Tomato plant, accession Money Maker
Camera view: bottom (45 deg); turntable rotation: 270 degrees
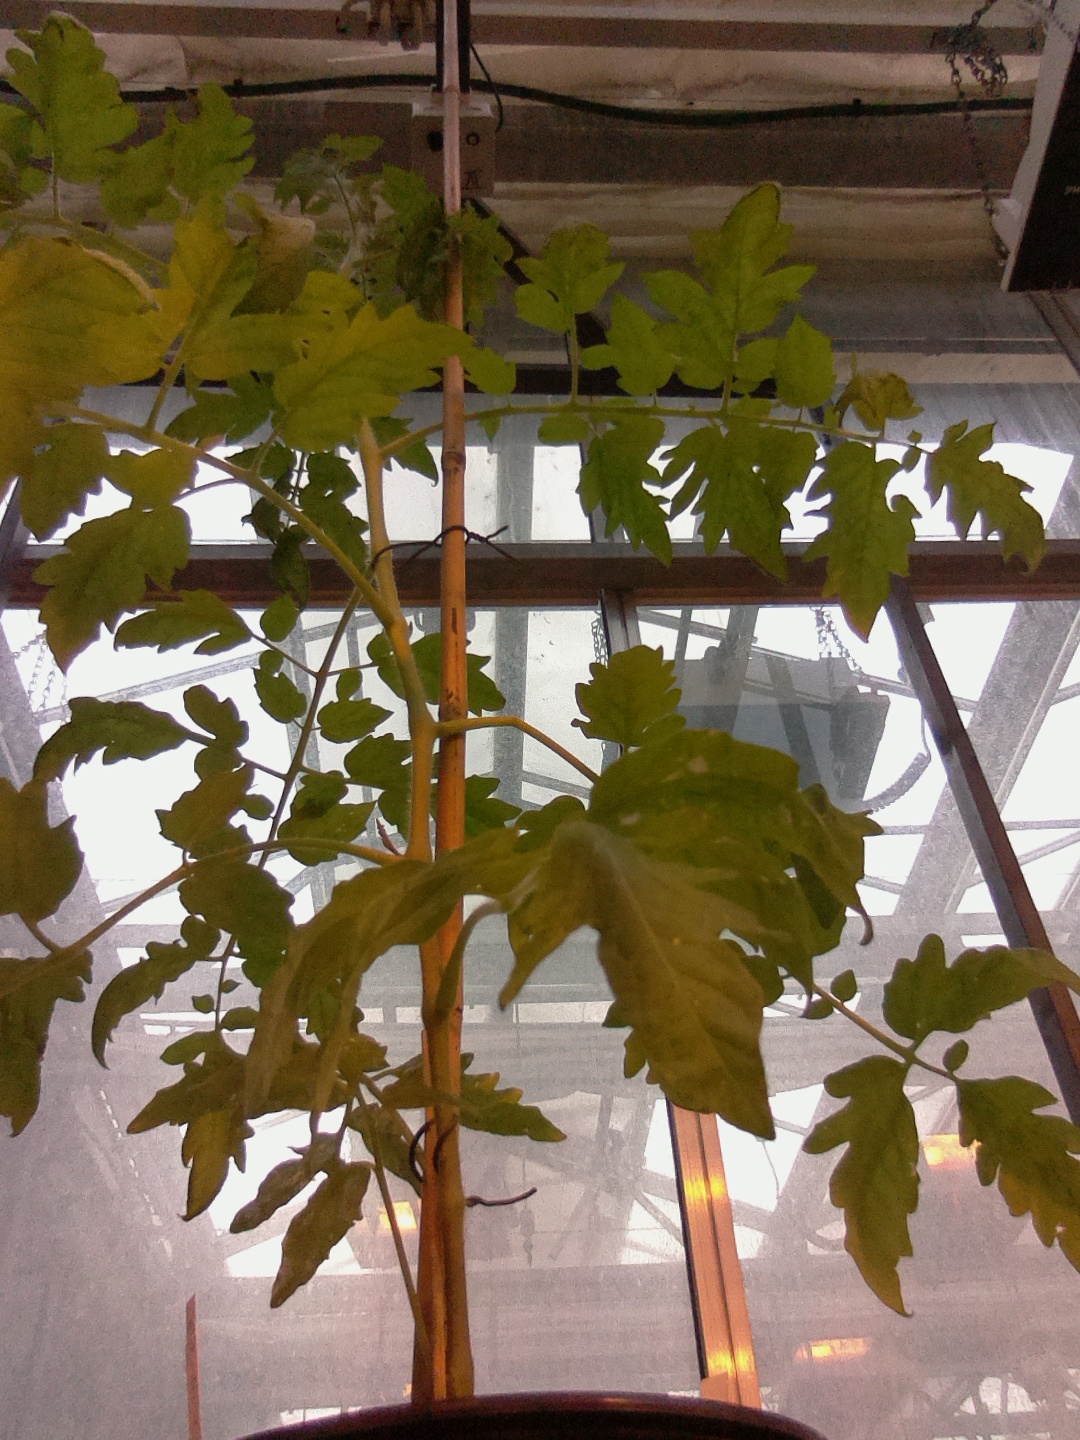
BBCH growth stage 53: 3 inflorescences visible